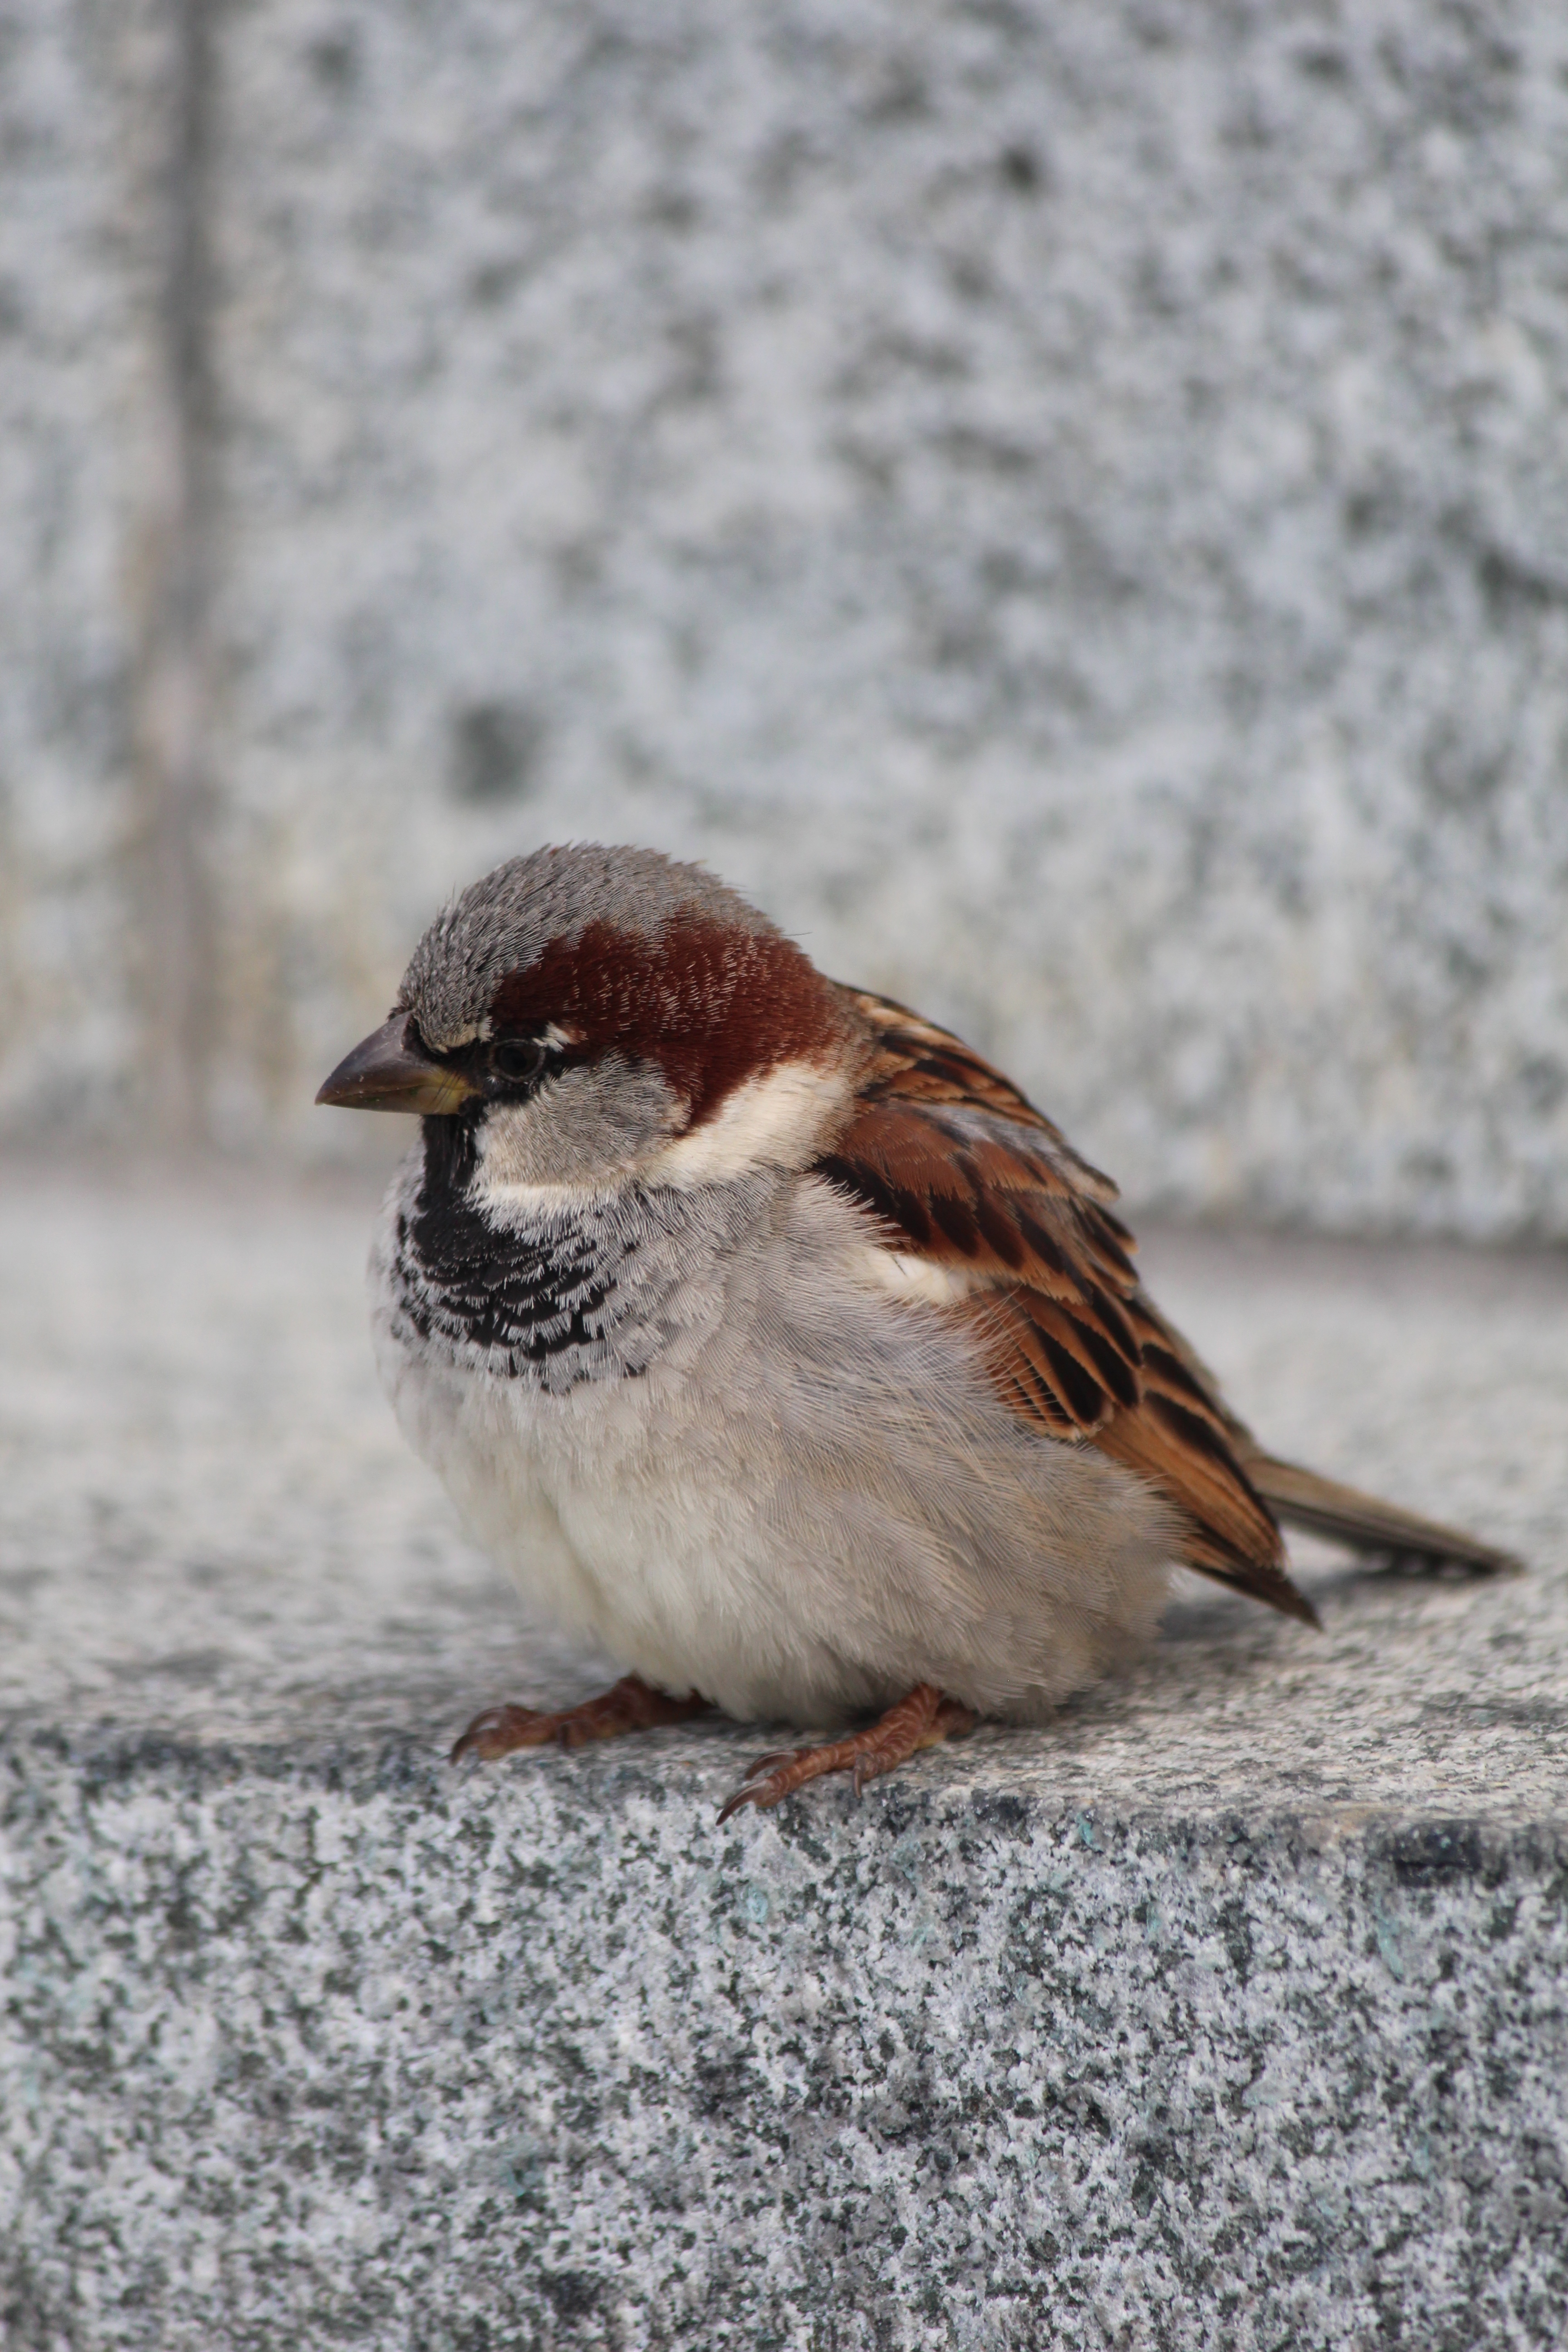
bird, sparrow, fauna, house sparrow, beak, perching bird, feather, wildlife, emberizidae, wren, songbird